Hampton Loade Ferry

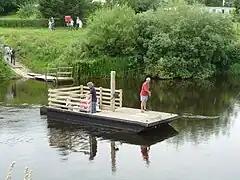
Hampton Loade Ferry

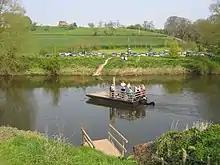
The pulley and suspended cable can just be seen to the left of the picture

Hampton Loade Ferry was a pedestrian cable ferry linking the villages of Hampton Loade and Hampton across the River Severn in the English county of Shropshire and providing a link to Hampton Loade village from Hampton Loade station on the heritage Severn Valley Railway, in Hampton village.